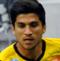
Age: 24